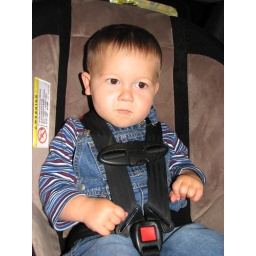
Hanging out in the car seat